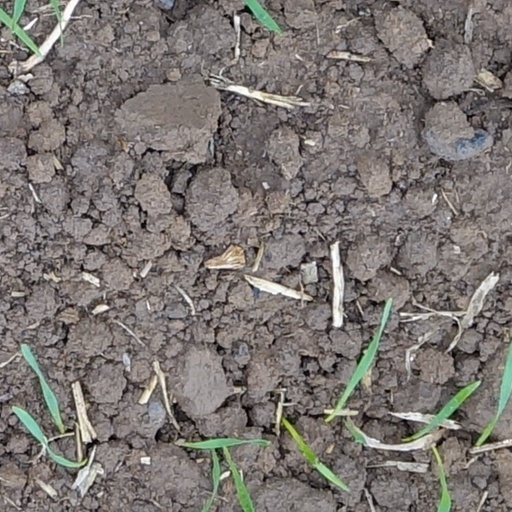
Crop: wheat